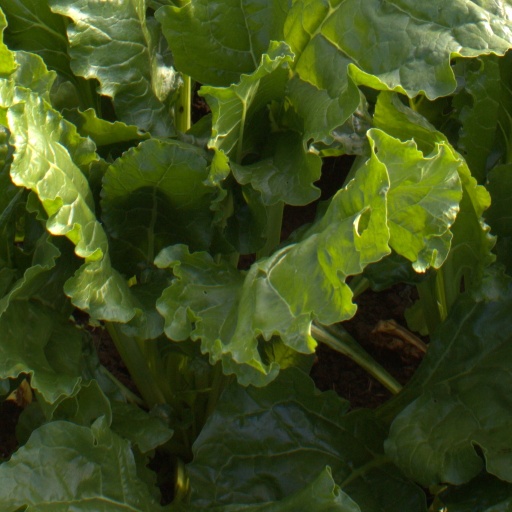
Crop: sugar beet